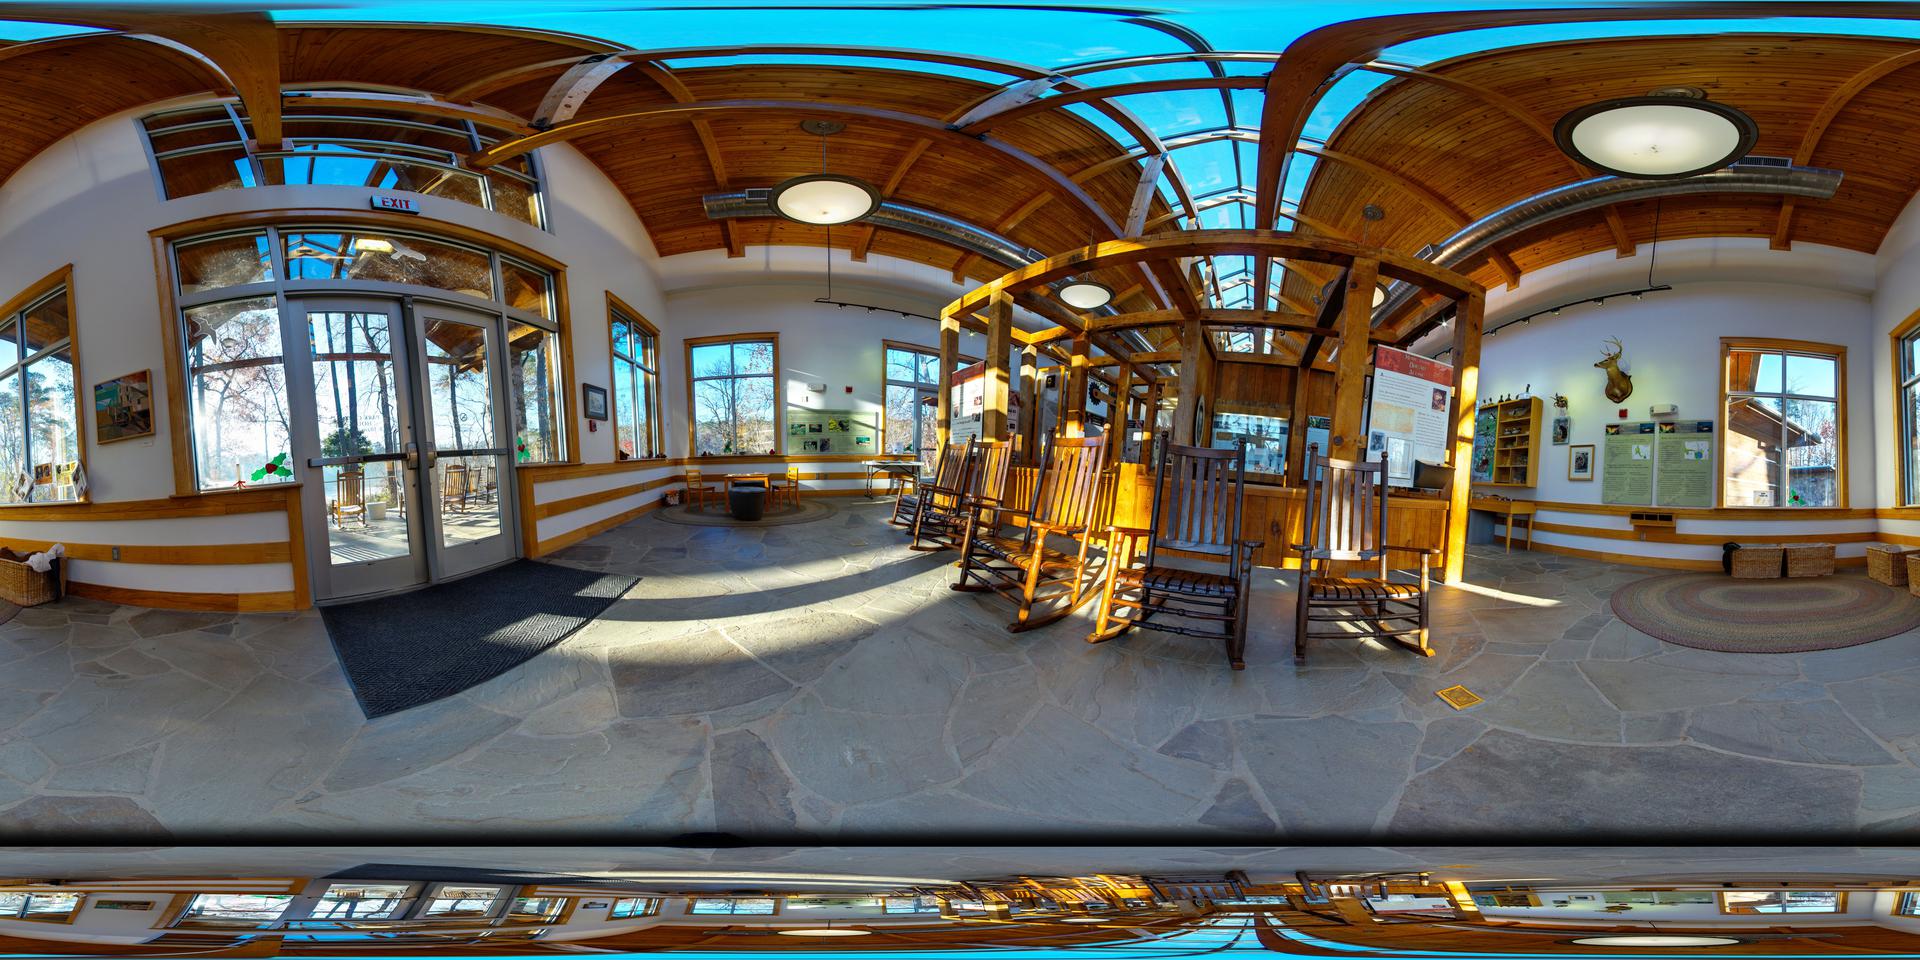
Referred object: light above the camera

Referred object: turn slightly right to see the row of wooden rocking chairs

Referred object: the rocking chair opposite the glass double doors